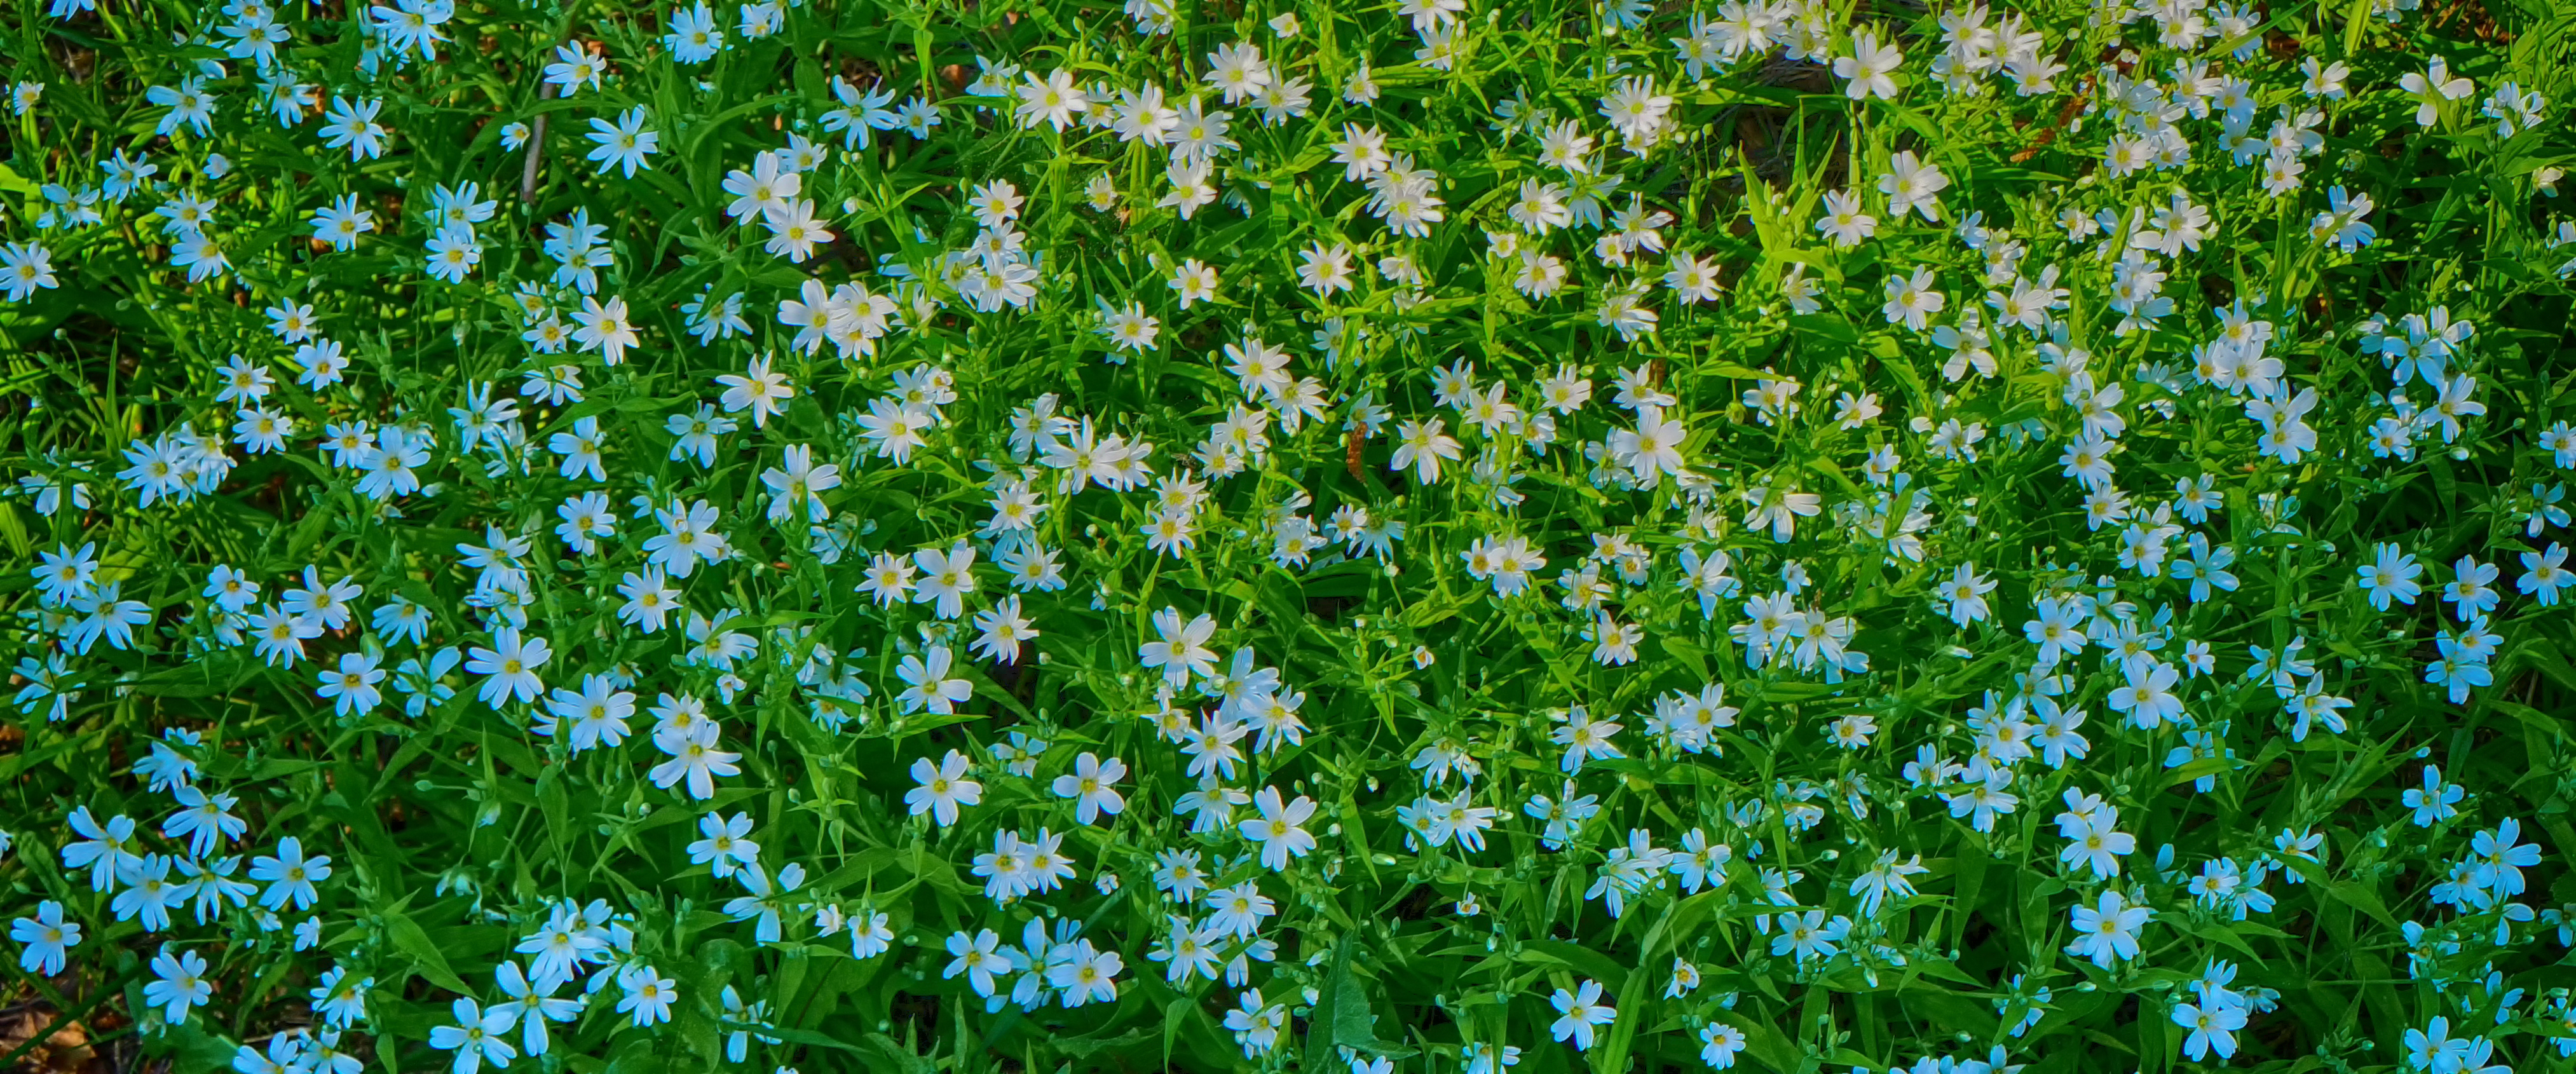
nature, grass, plant, white, field, lawn, meadow, flower, foliage, green, herb, crop, small, flora, plants, wildflower, flowers, grassland, groundcover, finland, helsinki, habitat, flowering plant, annual plant, natural environment, land plant